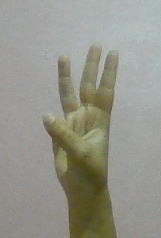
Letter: thaa